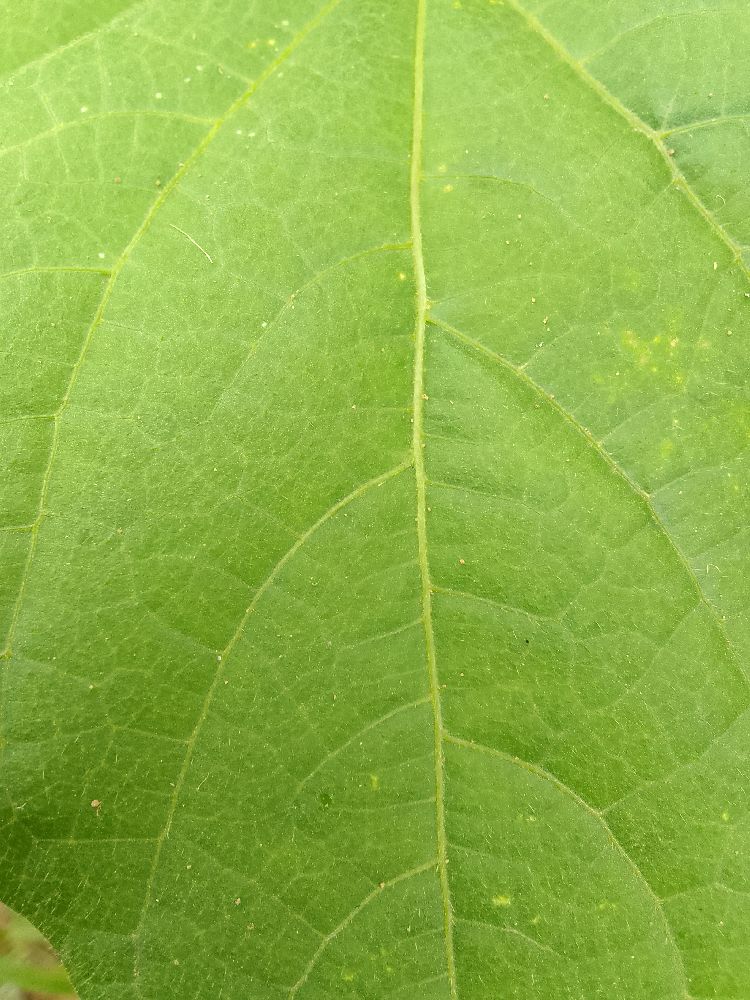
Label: healthy